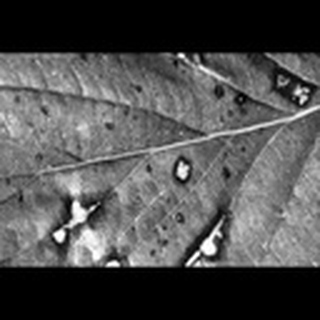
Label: cotton_target_spot